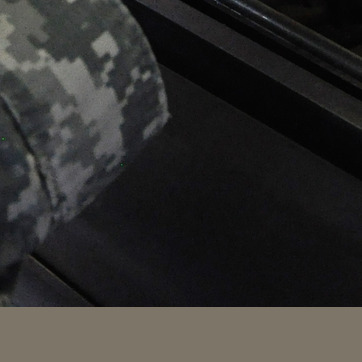
Material: metal